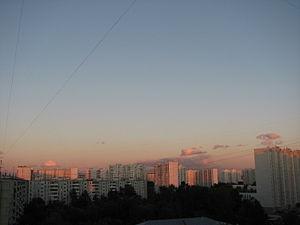
Solntsevo est un district municipal de Moscou situé dans le district administratif ouest de la ville.